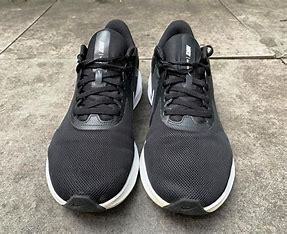
Brand: Nike
Model: Downshifter 10